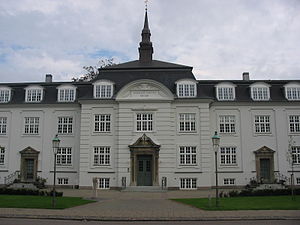
O.P. Momme
Caroline Smiths Minde
Ole Peter Momme var en dansk arkitekt, der var eksponent for historicisme og især palæstil. Han var oftest i kompagniskab med Ludvig Frederik Olesen.